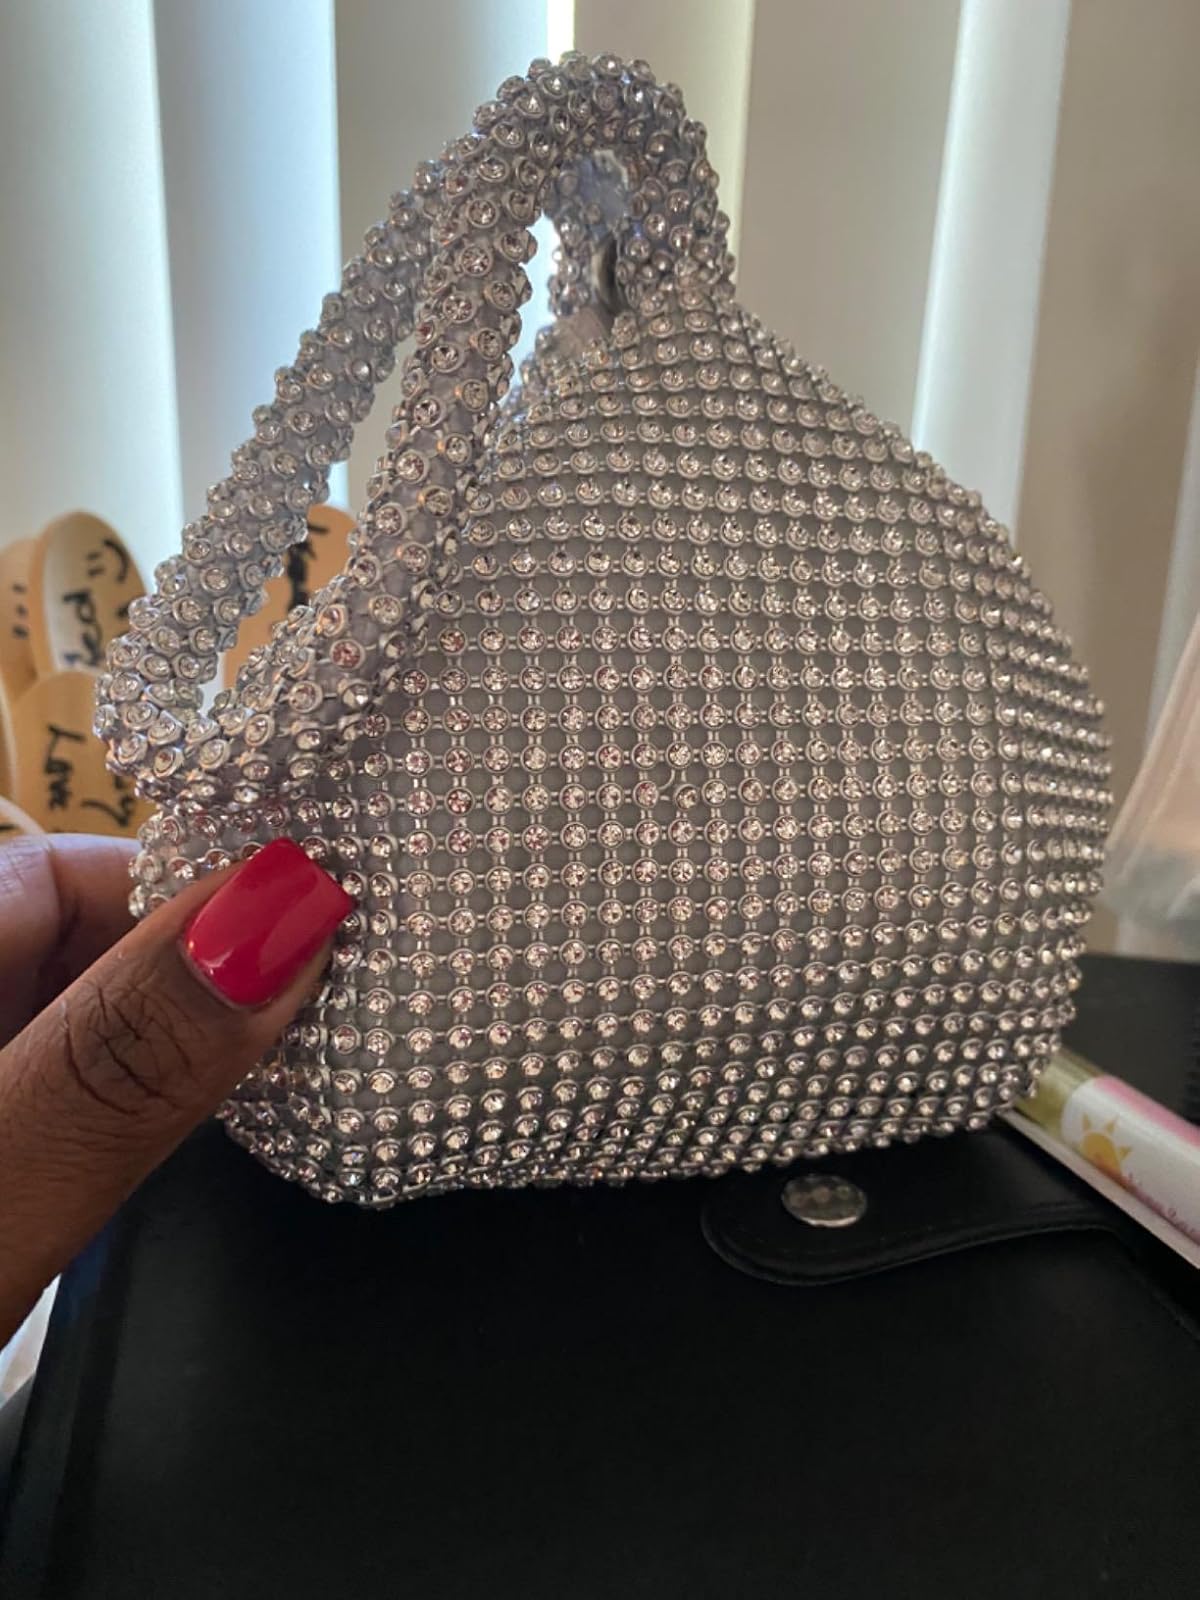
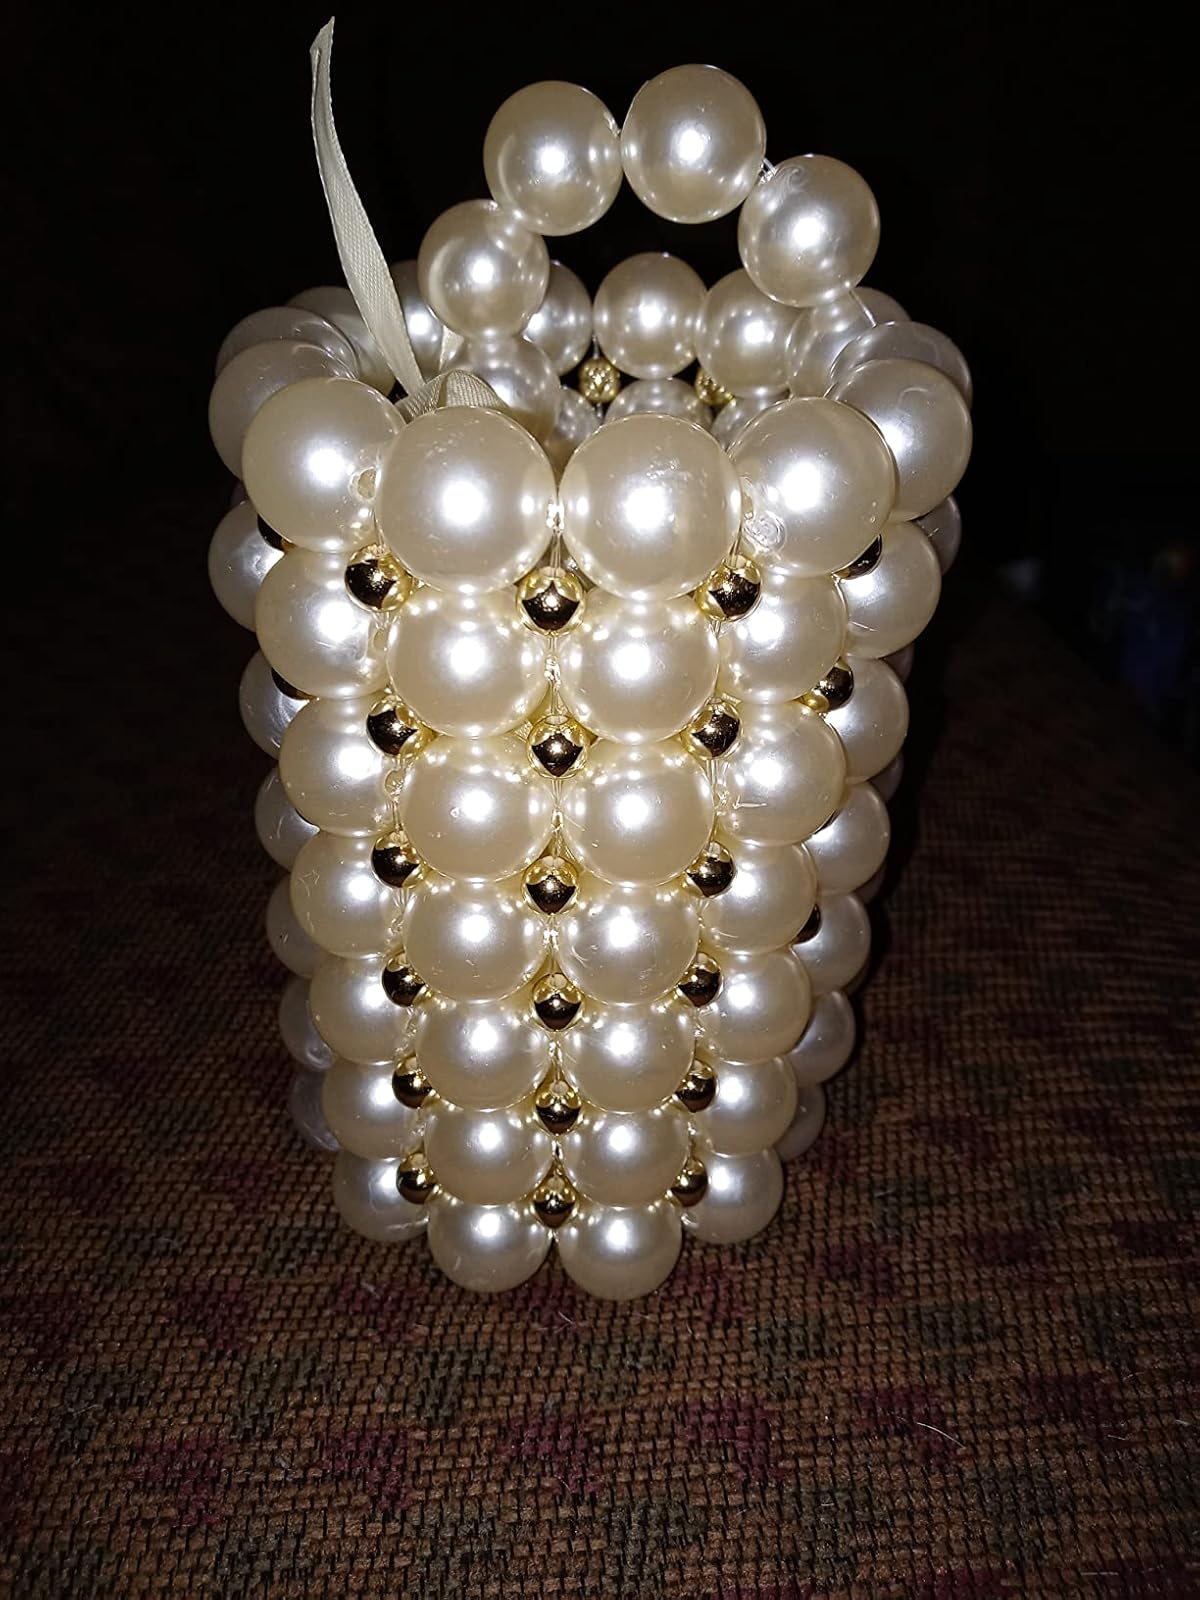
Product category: accessories_handbag
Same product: no